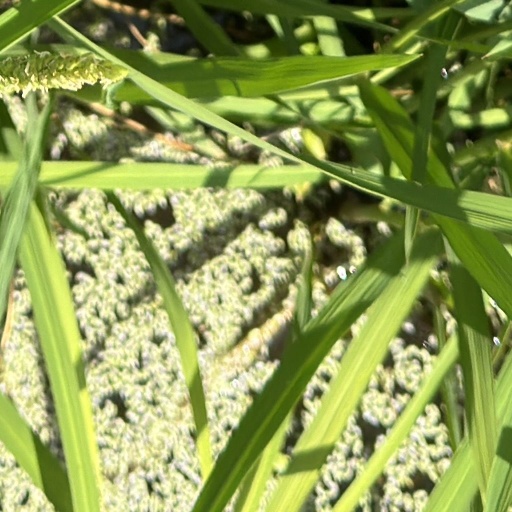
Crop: rice